Yvette Troispoux

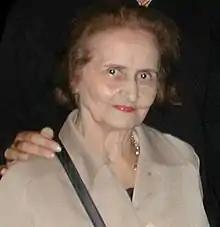
Yvette Troispoux in 2001

Yvette Troispoux (1914–2007) was a French photographer known as the "photographer of photographers" for her pictures taken unobtrusively at photography exhibitions and social events. Her extensive body of work, built up over seventy years, also includes photographs of people in everyday settings in the "humanist” tradition. After her death, the French National Library acquired her archives for its collections.